Howell Emanuel Donaldson III

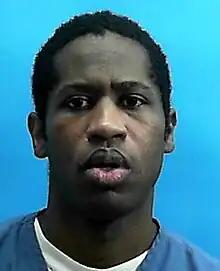
Donaldson in a 2023 prison photograph

Howell Emanuel "Trai" Donaldson III (born January 26, 1993) is a serial killer who was convicted of the 2017 murders of three men and one woman around the Seminole Heights neighborhood of Tampa, Florida. All four victims were shot dead seemingly at random. Prior to his arrest, the media called the killer the Seminole Heights serial killer.